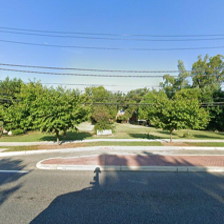
Label: streetView